Whole genome bisulfite sequencing

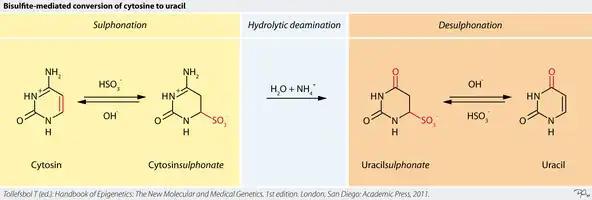
Figure 1: Application of bisulfite treatment in whole genome bisulfite sequencing to convert unmethylated cytosine, not 5-methylcytosine, to uracil. During amplification by polymerase chain reaction, uracil is converted to thymine.

Whole genome bisulfite sequencing is a next-generation sequencing technology used to determine the DNA methylation status of single cytosines by treating the DNA with sodium bisulfite before high-throughput DNA sequencing. The DNA methylation status at various genes can reveal information regarding gene regulation and transcriptional activities. This technique was developed in 2009 along with reduced representation bisulfite sequencing after bisulfite sequencing became the gold standard for DNA methylation analysis.